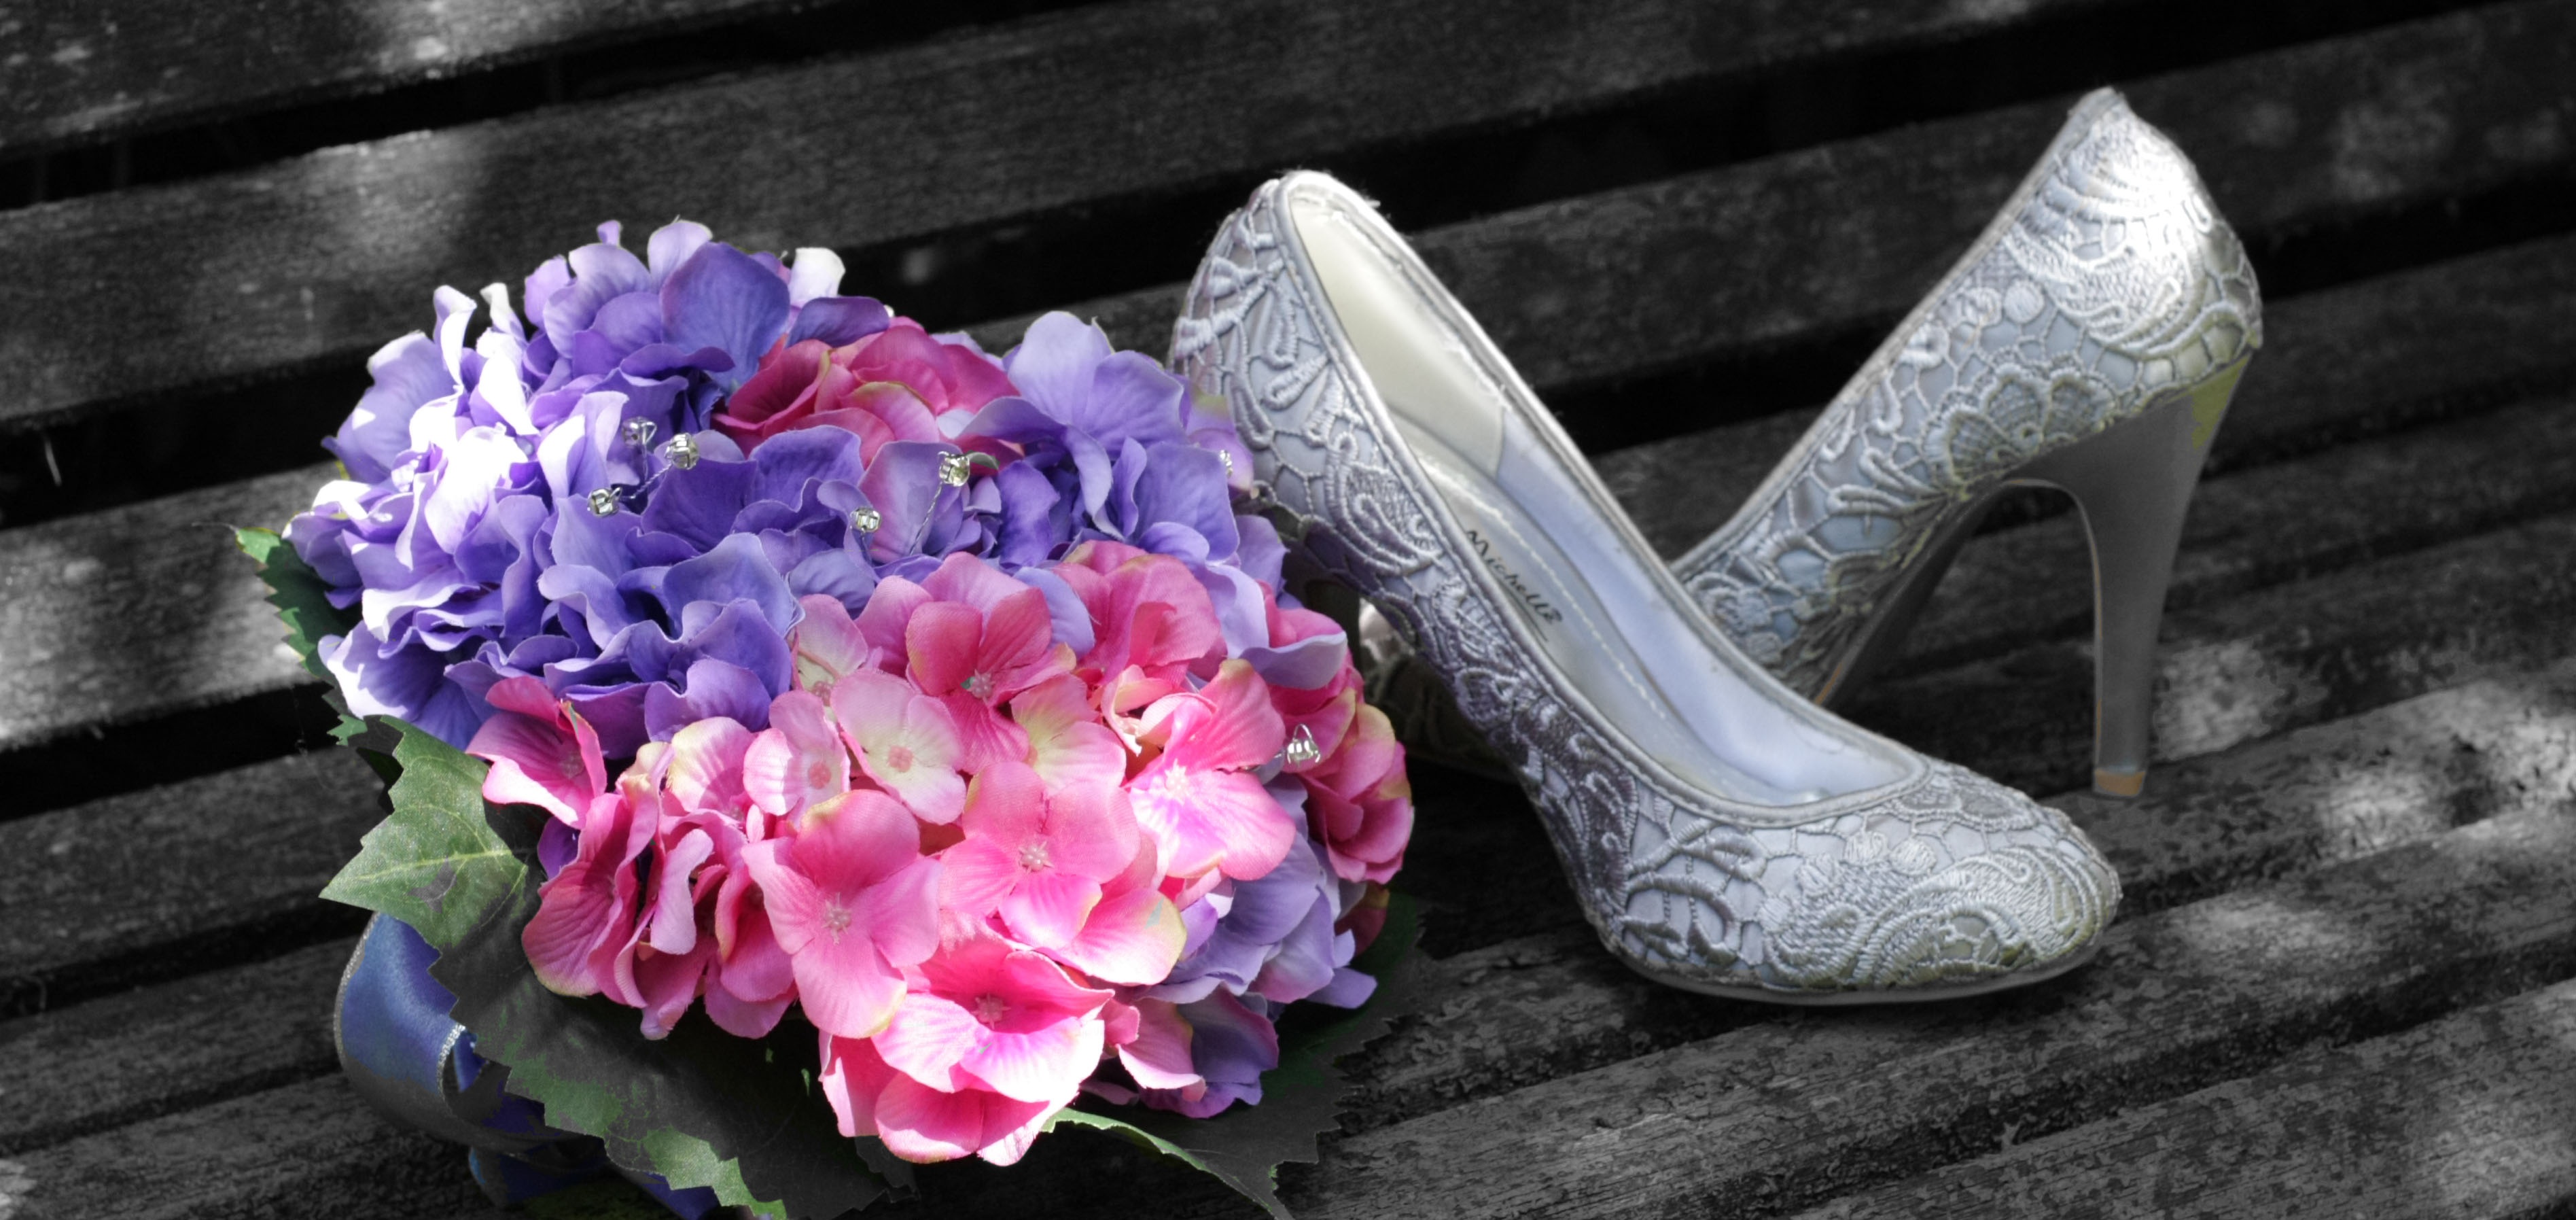
plant, flower, purple, petal, celebration, love, bouquet, decoration, spring, color, romance, romantic, pink, wedding, bride, married, marriage, hydrangea, shoes, heels, floristry, bridal, flowering plant, flower bouquet, land plant